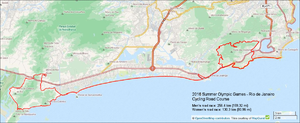
La course en ligne féminine de cyclisme sur route, épreuve de cyclisme des Jeux olympiques d'été de 2016, a lieu le 7 août 2016 à Rio de Janeiro sur 141 kilomètres. L'arrivée et le départ sont situés au Fort de Copacabana.